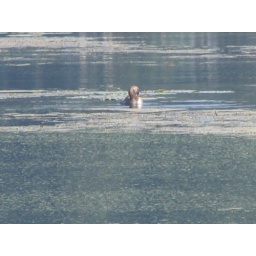
This is a duck in a river in Wisconsin.